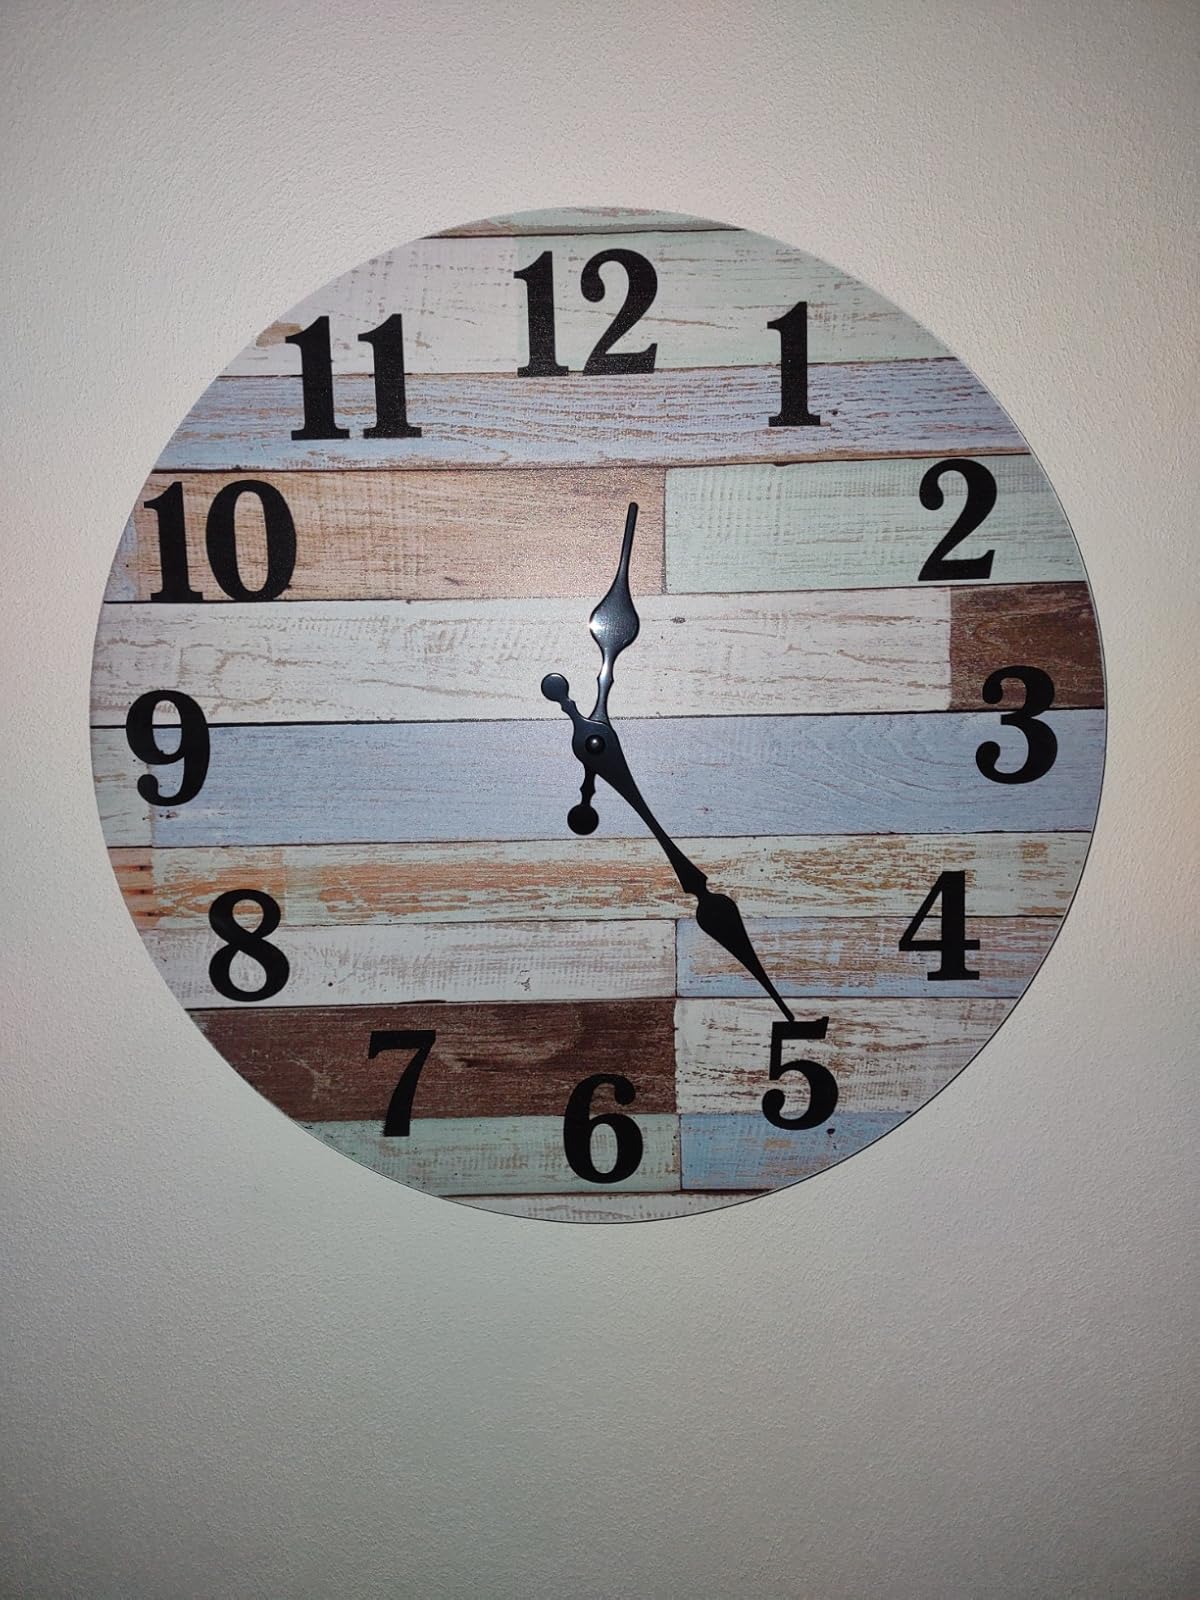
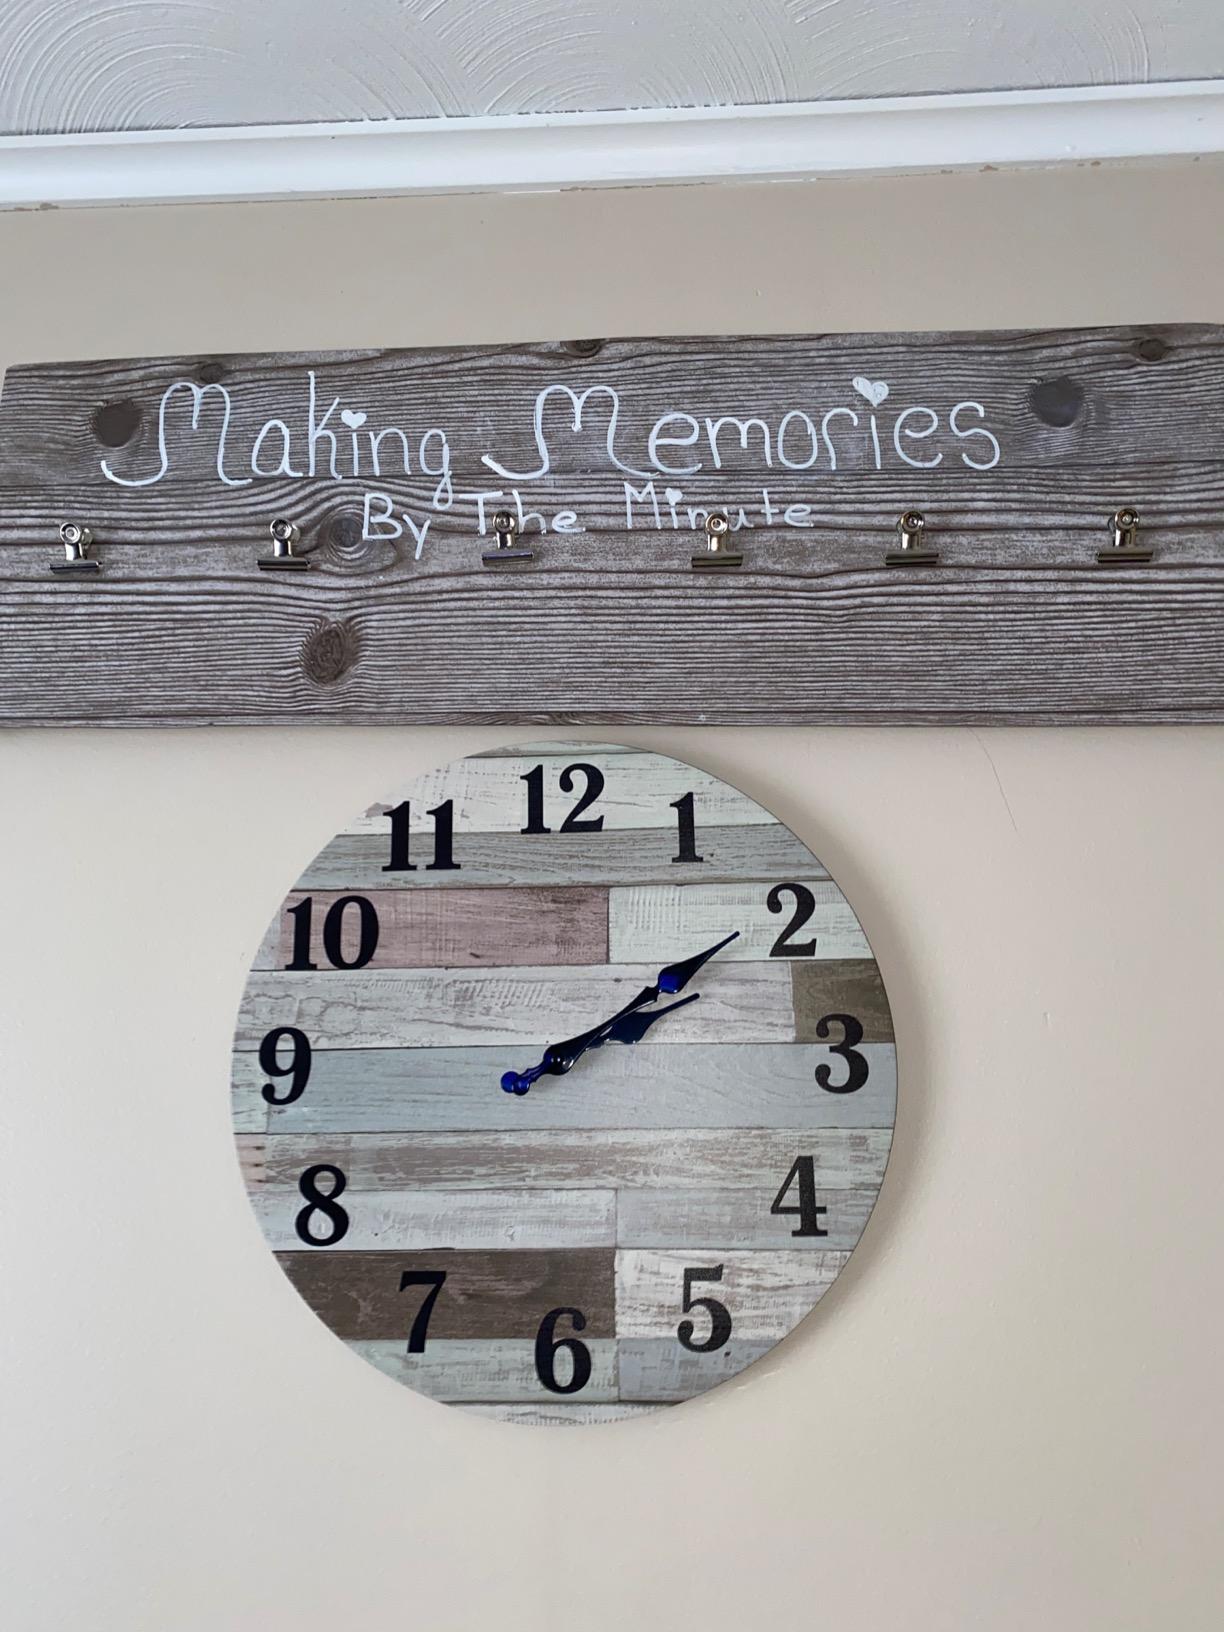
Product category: clock
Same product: yes